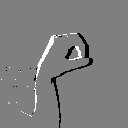
ASL letter: o